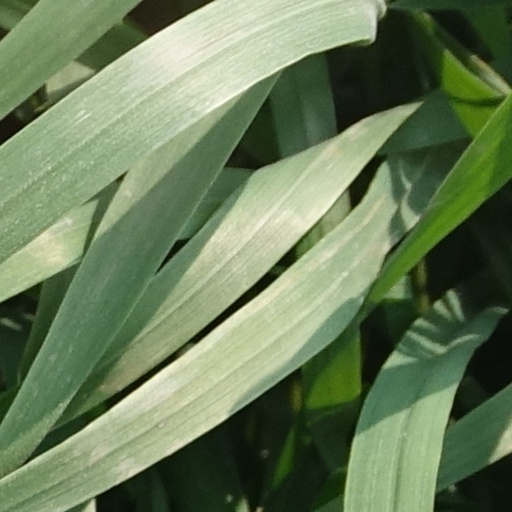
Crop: wheat